History of Derry City F.C.

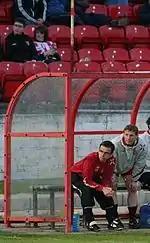
Pat Fenlon (left) with his assistant, Anthony Gorman.

With Derry opening their title challenge at home to Bray Wanderers on 9 March 2007, Kevin McHugh was the first player to score of the new season as Derry went on to win by this single goal. Under a week later, after the 'Erin Go Brawl' boxing bout between Derry boxer John Duddy and Anthony Bonsante on 16 March 2007 in Madison Square Garden, New York, a Derry City flag was held behind Duddy during the victor's television interview. In the meantime, despite the club being pitted as favourites for the title by numerous bookmakers at the outset of the season, Derry City made a poor start, losing to strong title-contenders St. Patrick's Athletic and Drogheda United in their early-season confrontations. They also fell to Cork City at home in the fifth series of games to a score-line of 4–1. The last time Derry City conceded four goals at home in the League of Ireland had been when Cork City ran out 4–1 winners at the Brandywell in April 2000. Having won only three games from nine competitive matches prior to this game, Pat Jennings Jr., the goalkeeper, was viewed as being at fault for quite a number of Derry's conceded goals and was dropped for Ola Tidman to make his debut. Conceding four goals on his debut, however, Tidman also failed to inspire confidence as the club seemed to be missing David Forde following his pre-season departure to Cardiff City. The team in general appeared to be lacking in the drive and tenacity that was once present under Stephen Kenny and were failing to create clear-cut, goal-scoring chances. The loaning out of attacking midfielder, Ciarán Martyn, on 31 March 2007, Norwegian top division team Fredrikstad F.K. until 15 July 2007 (with the future option of that club being able to purchase the player for an agreed fee if they so wished) did not help matters, although Derry City did stand to make a considerable profit from the deal and were thus realistically unable to turn it down. The club's poor streak eventually came to an end on 13 April 2007 when a goal by Peter Hutton gave Derry a 1–0 away victory over Waterford United. However, the club fell to a 2–1 away defeat to Drogheda United in their next game – the last series of games in the group stage of the 2007 Setanta Cup. This saw them depart from the tournament before the knock-out stage, the club having won only one of their six games. This was the second year in a row that the club was eliminated from the competition's group stage. The club's poor form continued as they went down to a 1–0 score-line at home to UCD in their following league game.